Describe the emotion expressed in this image:  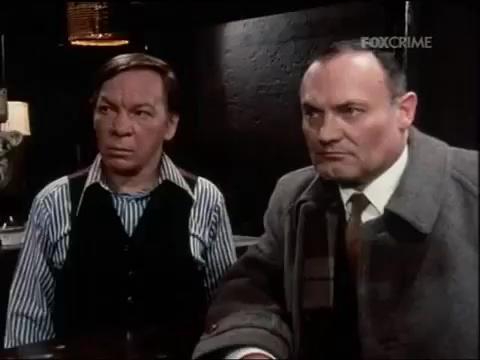
This person displays Pain, valence and arousal with low intensity.